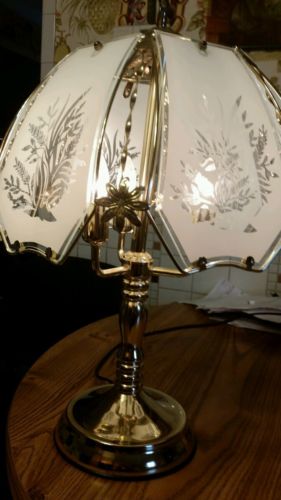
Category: lamp